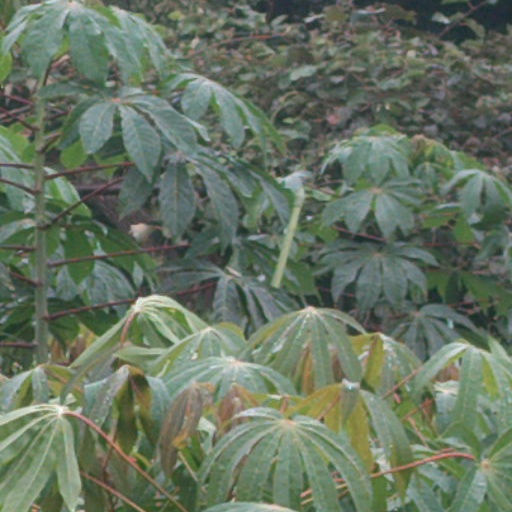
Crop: cassava